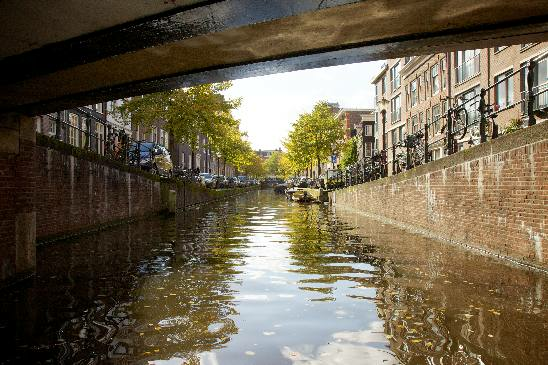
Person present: No